Kuntoro Mangkusubroto

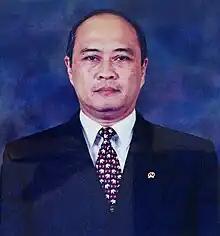

Kuntoro Mangkusubroto (14 March 1947 – 17 December 2023) was an Indonesian administrator and politician who was Director-General (1993–97) and Minister (1998–99) in the Indonesian Department of Mines, before being appointed to head the Aceh-Nias Body for Rehabilitation and Reconstruction (BRR) following the devastating 2004 Indian Ocean earthquake and tsunami of 26 December 2004.